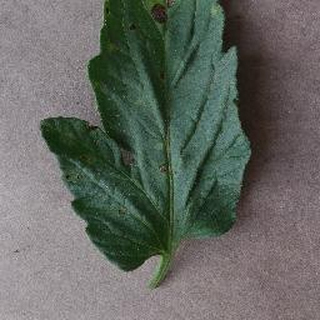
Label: tomato_early_blight